James H. Parker House

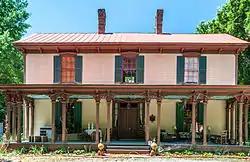
James H. Parker House, June 2013

James H. Parker House is a historic home located at Enfield, Halifax County, North Carolina. It was built in 1882, and is a two-story, three-bay, Italianate-style frame dwelling. It has a side-gable roof with overhanging eaves and features a one-story porch with a low-hipped roof supported by paired (tripled at the corners) chamfered columns topped by built-up and scroll-sawn brackets. Also on the property is a contributing smokehouse (c. 1855, 1882).